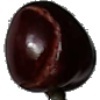
Label: Cherry 1